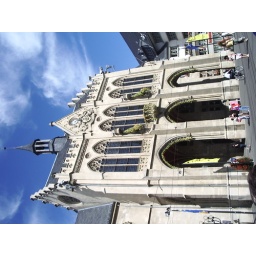
This gave an emphasis of the wonderful blue sky and this was very very large in size